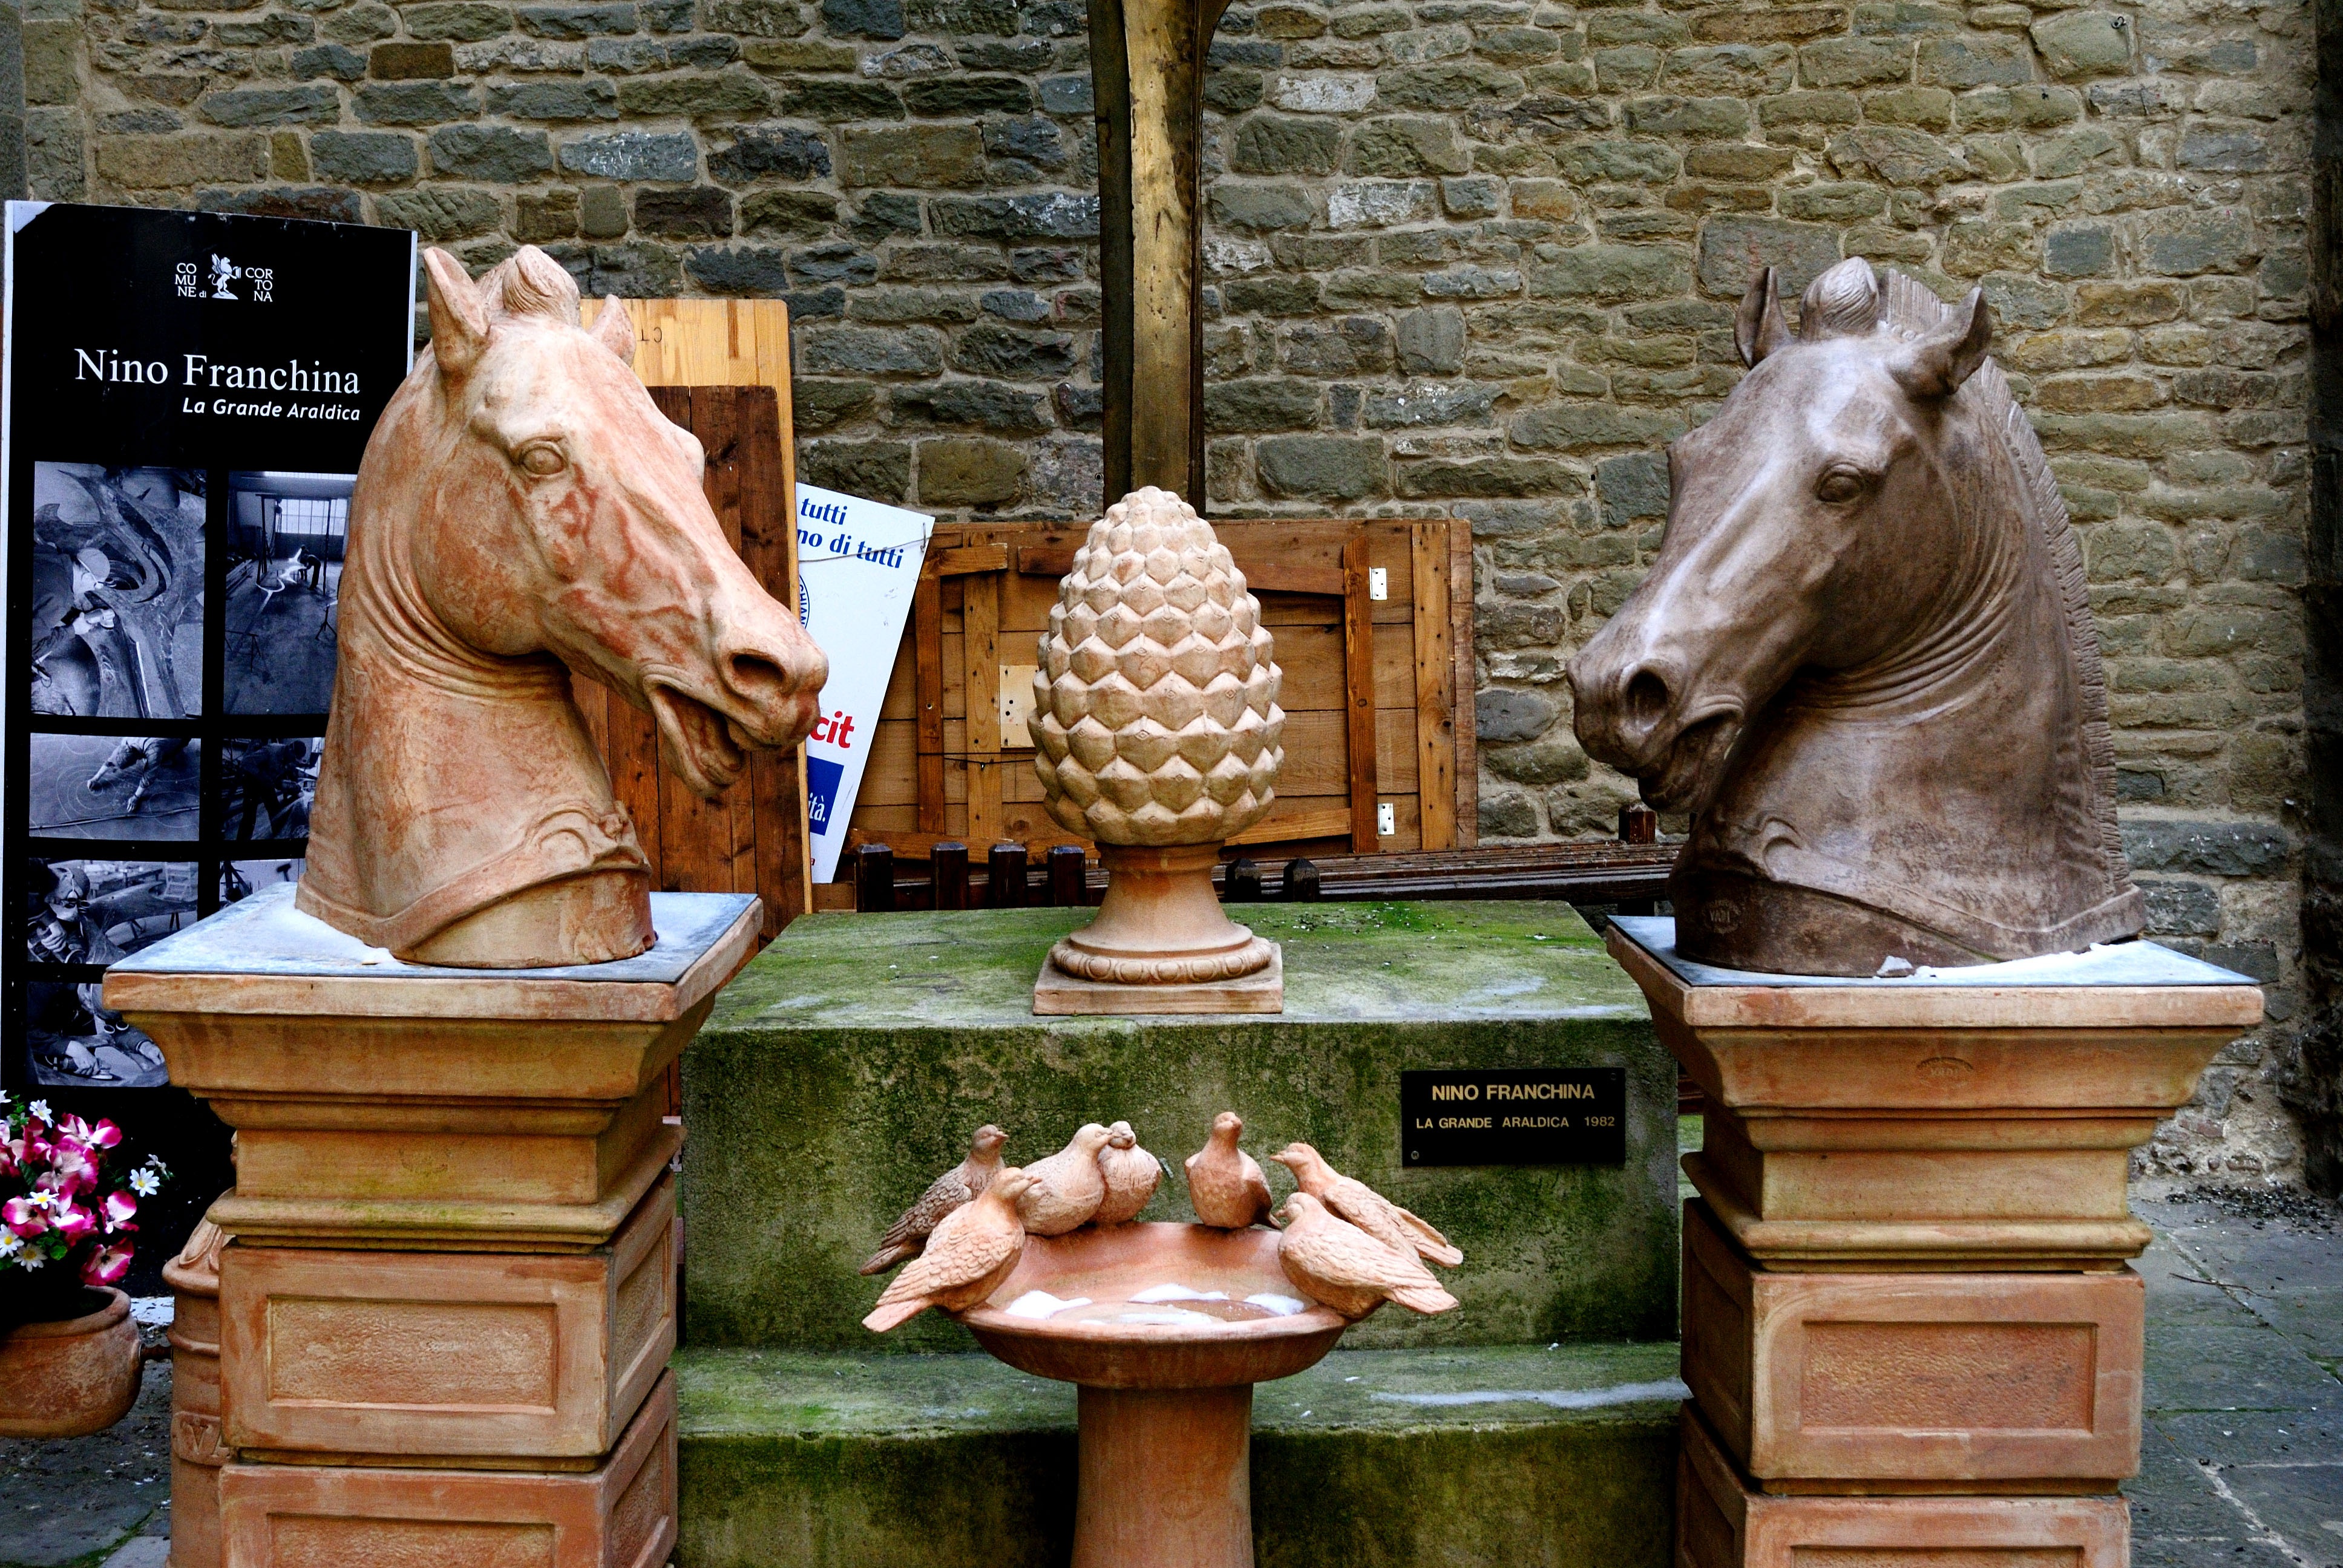
wood, monument, statue, tuscany, sculpture, art, temple, tourist attraction, carving, flea market, ancient history, cortona